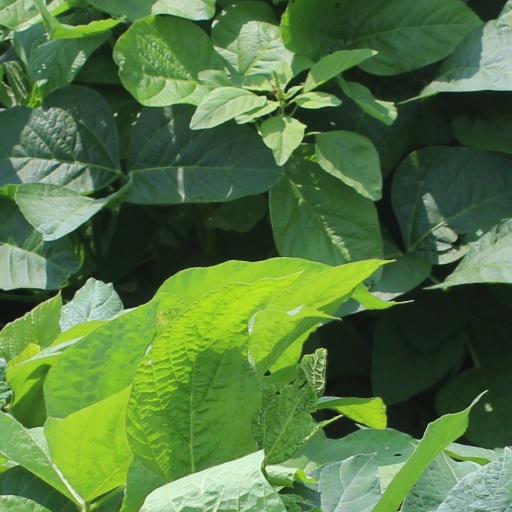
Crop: soybean